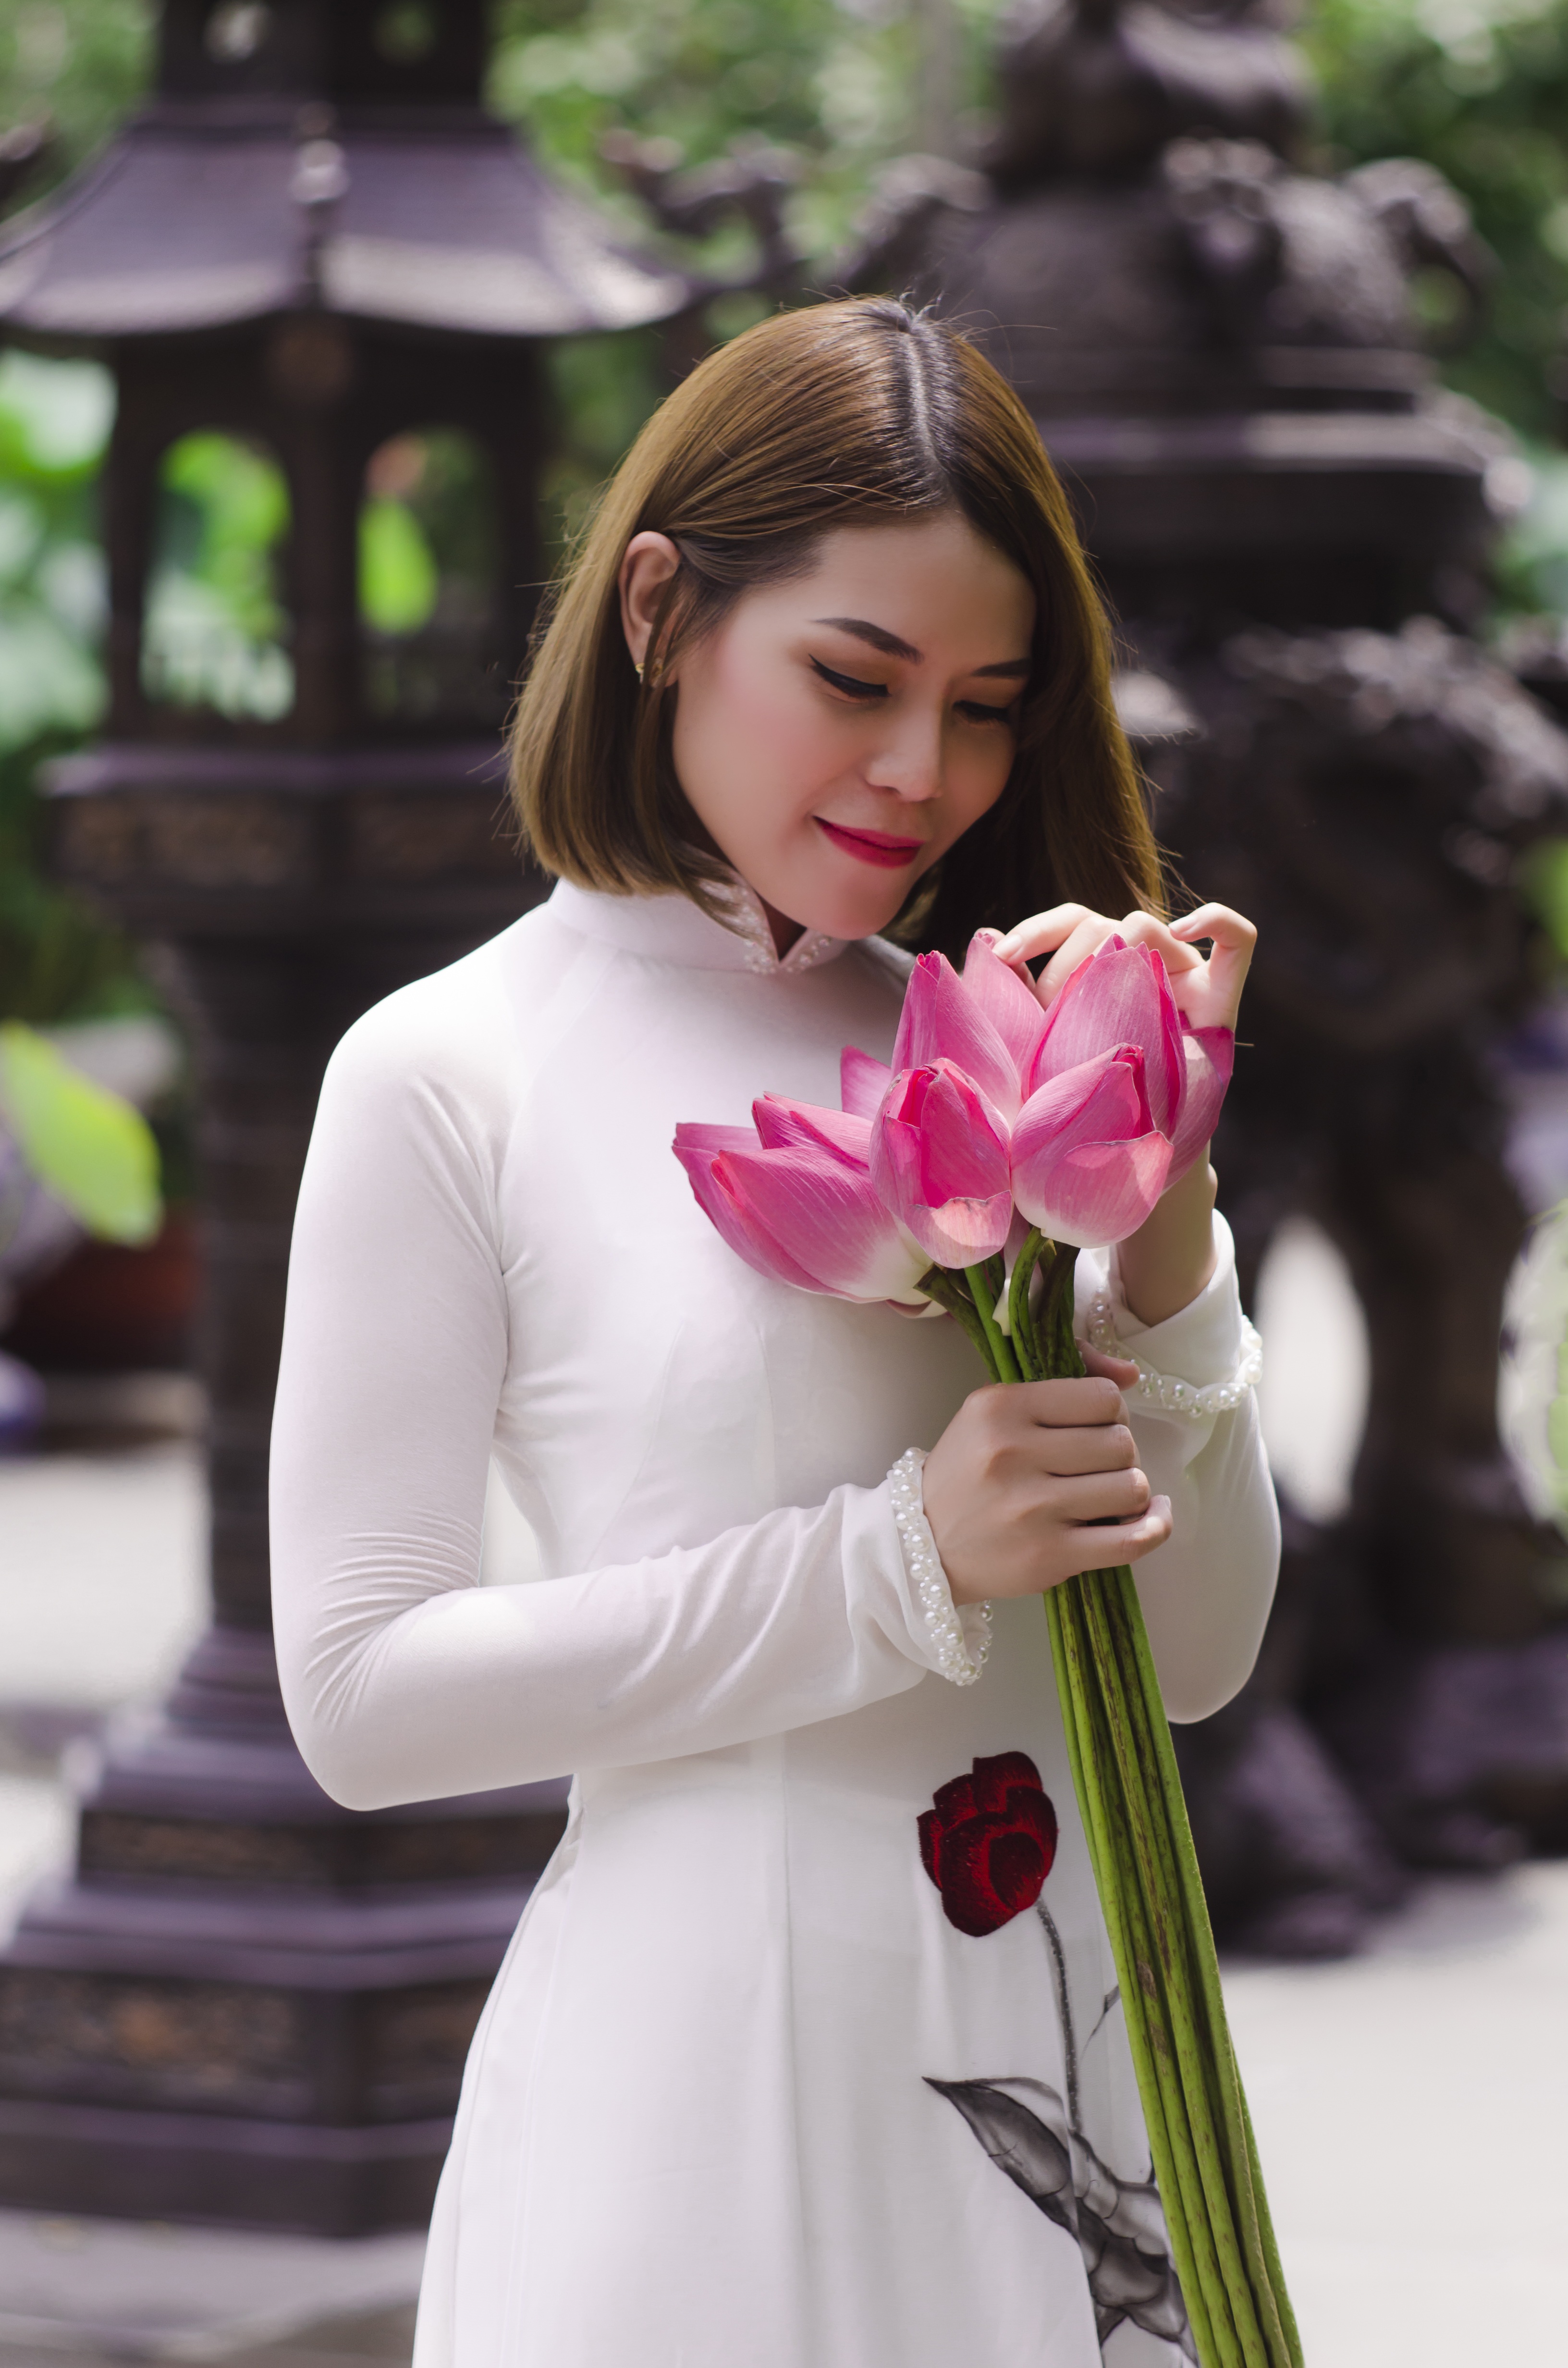
person, woman, white, photography, flower, model, spring, natural, asia, clothing, lady, pink, bride, groom, dress, women, beauty, floristry, gown, vietnam, bridesmaid, green leaf, the morning, photo shoot, flower bouquet, home garden, lotus flowers, formal wear, portrait photography, aodai